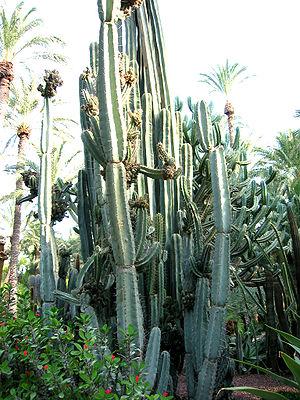
Cereus est un genre de cactus de la famille des Cactaceae.